Amby Burfoot

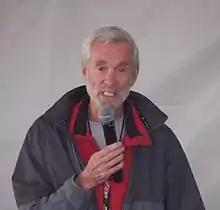
Burfoot in 2016

Ambrose Joel Burfoot (born August 19, 1946) is an American former marathoner whose peak competitive years came in the late 1960s and early 1970s. He was the winner of the 1968 Boston Marathon. After retiring from competition, he became a running journalist and author. Burfoot was editor-in-chief at "Runner's World" for many years, and both writes for the magazine and serves as its editor-at-large.